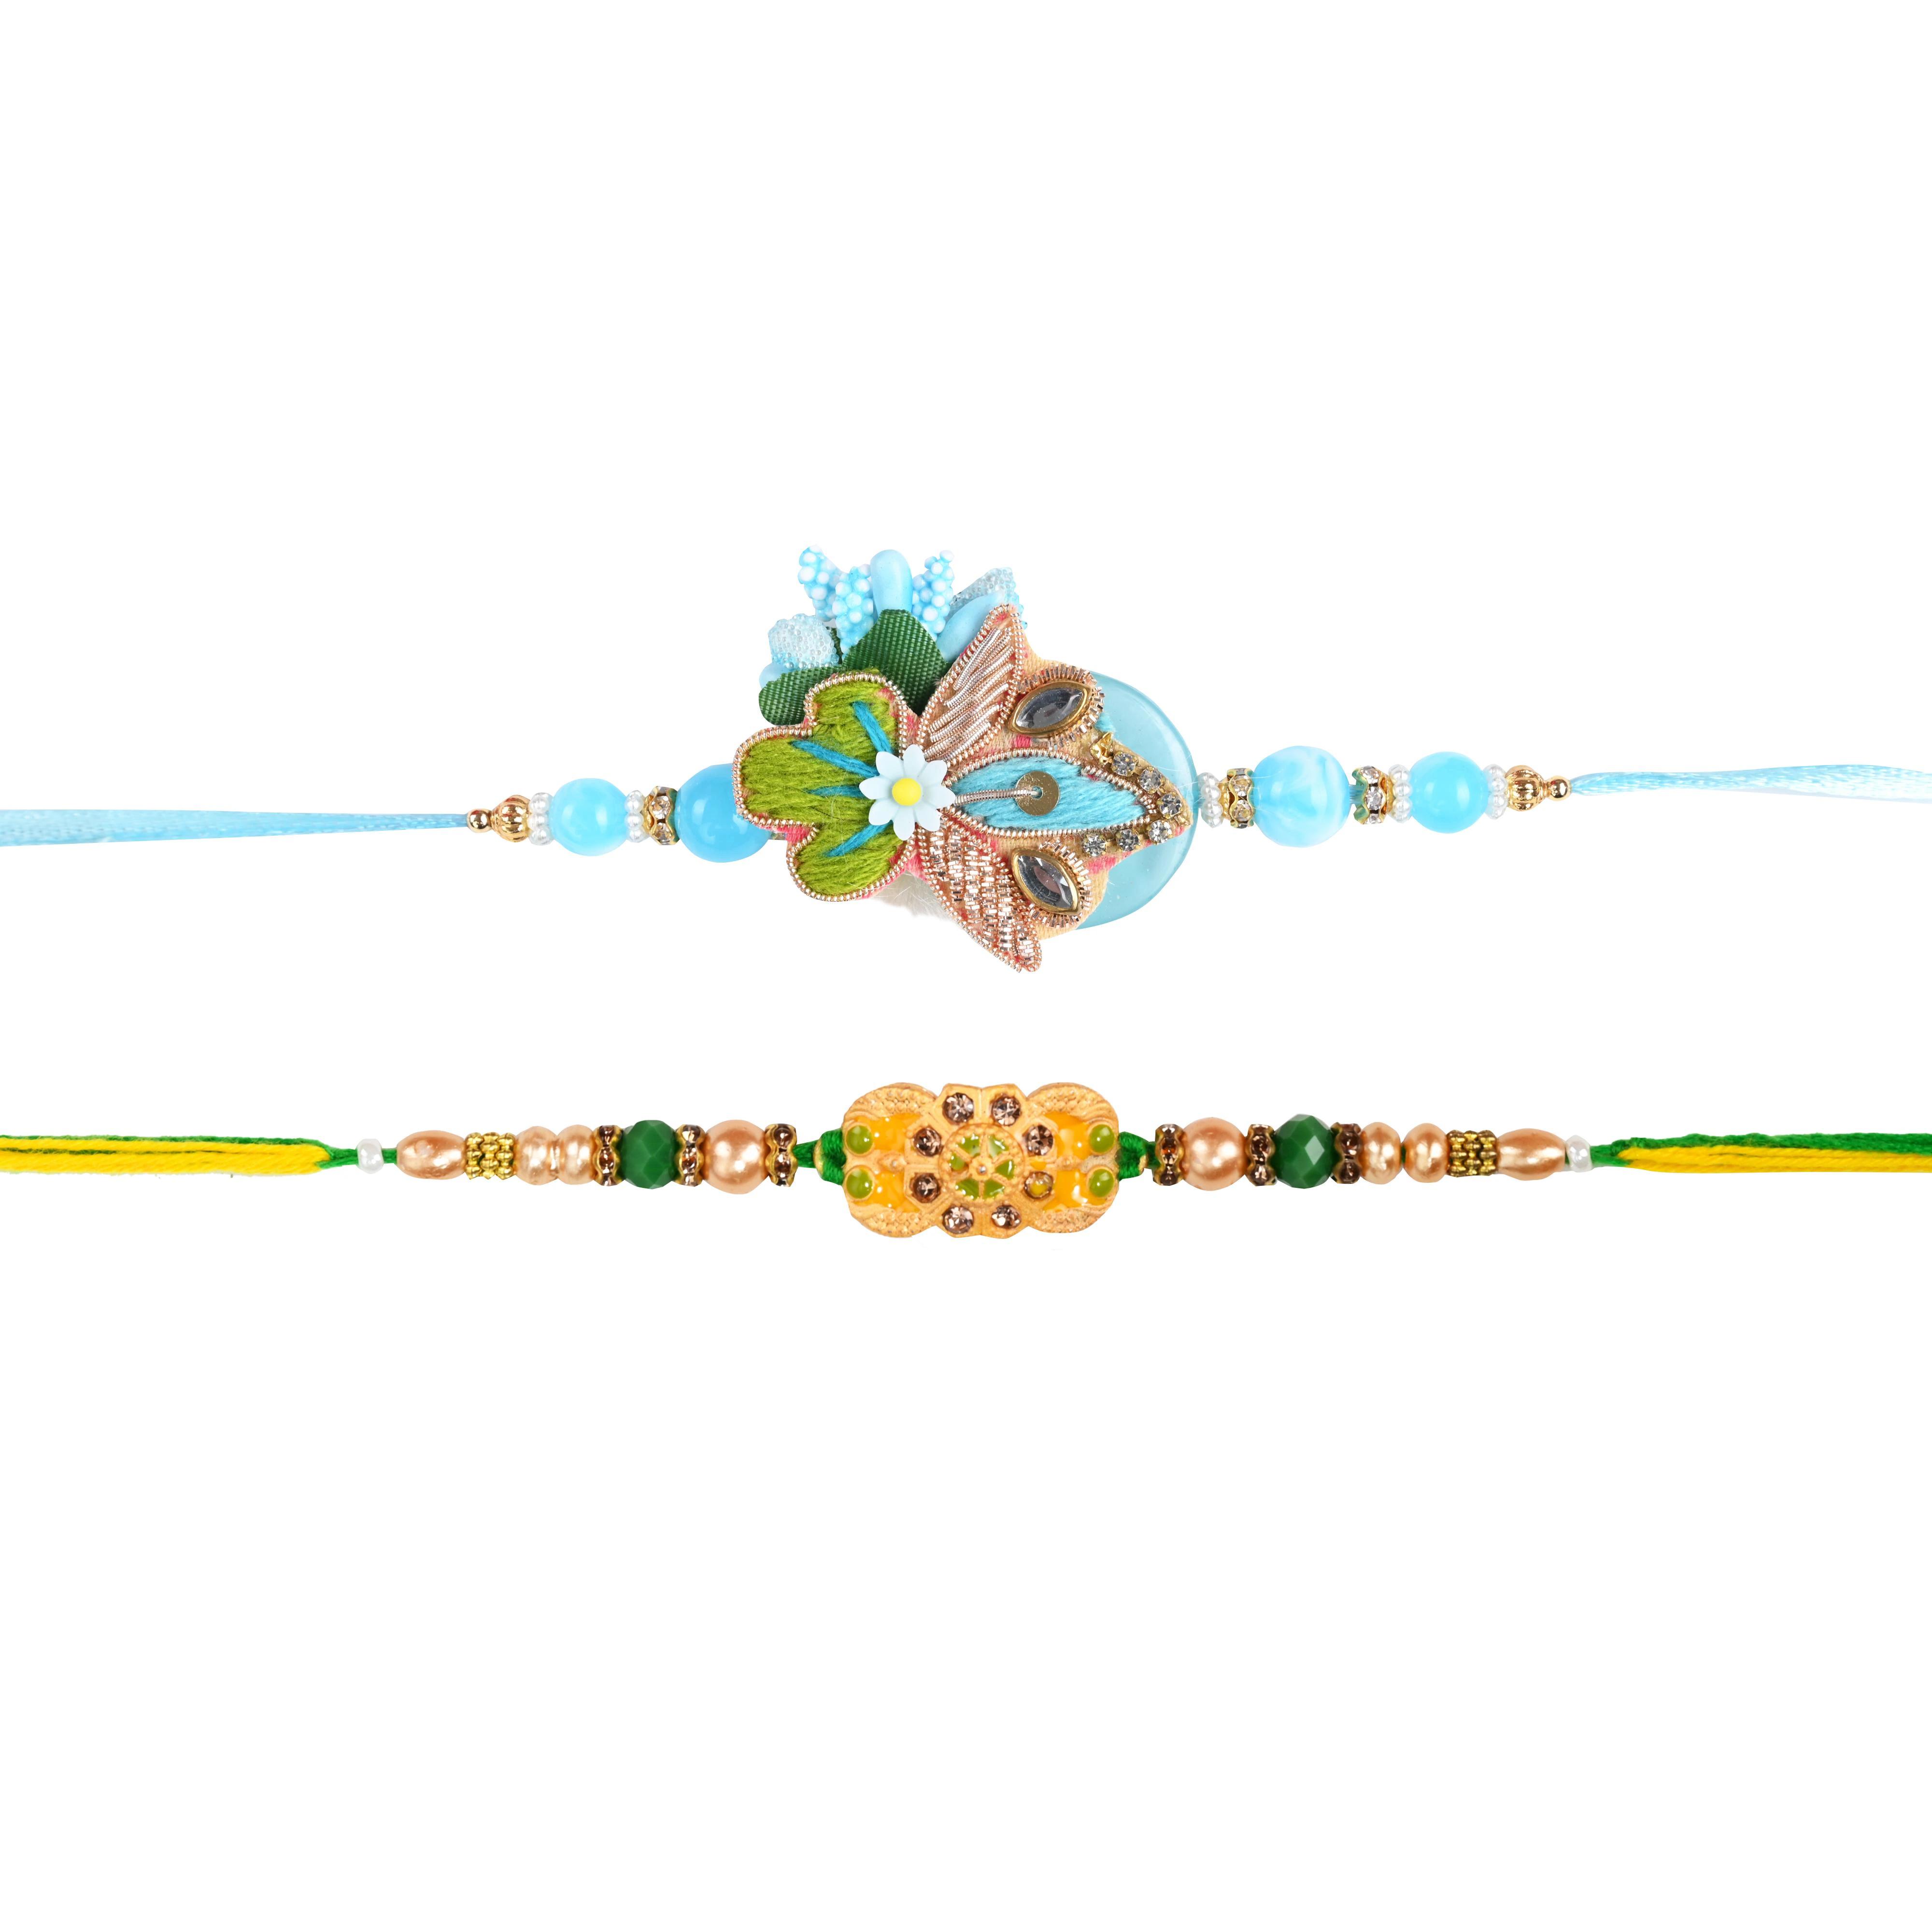
 This title captures the essence of offering two traditional Rakhis in 2 set, suitable for celebrating Raksha Bandhan
Type: Rakhis
Brand: The Stone Aisle
Price: Rs. 249
Celebrate the timeless bond of sibling love with our Set of 2 Elegant Rakhis. Each Rakhi is meticulously crafted to blend traditional charm with contemporary style. This set includes a beautifully adorned Pearl Rakhi and a classically designed Kundan Rakhi, making it the perfect choice for Raksha Bandhan. These Rakhis are not only aesthetically pleasing but also durable and comfortable to wear, ensuring your brothers feel cherished and special on this auspicious day.Celebrate the timeless bond of sibling love with our Set of 2 Elegant Rakhis. Each Rakhi is meticulously crafted to blend traditional charm with contemporary style. This set includes a beautifully adorned Pearl Rakhi and a classically designed Kundan Rakhi, making it the perfect choice for Raksha Bandhan. These Rakhis are not only aesthetically pleasing but also durable and comfortable to wear, ensuring your brothers feel cherished and special on this auspicious day.Celebrate the timeless bond of sibling love with our Set of 2 Elegant Rakhis. Each Rakhi is meticulously crafted to blend traditional charm with contemporary style. This set includes a beautifully adorned Pearl Rakhi and a classically designed Kundan Rakhi, making it the perfect choice for Raksha Bandhan. These Rakhis are not only aesthetically pleasing but also durable and comfortable to wear, ensuring your brothers feel cherished and special on this auspicious day.Celebrate the timeless bond of sibling love with our Set of 2 Elegant Rakhis. Each Rakhi is meticulously crafted to blend traditional charm with contemporary style. This set includes a beautifully adorned Pearl Rakhi and a classically designed Kundan Rakhi, making it the perfect choice for Raksha Bandhan. These Rakhis are not only aesthetically pleasing but also durable and comfortable to wear, ensuring your brothers feel cherished and special on this auspicious day. Celebrate the timeless bond of sibling love with our Set of 2 Elegant Rakhis. Each Rakhi is meticulously crafted to blend traditional charm with contemporary style. This set includes a beautifully adorned Pearl Rakhi and a classically designed Kundan Rakhi, making it the perfect choice for Raksha Bandhan. These Rakhis are not only aesthetically pleasing but also durable and comfortable to wear, ensuring your brothers feel cherished and special on this auspicious day.
Features: Premium Quality: Crafted with high-quality materials ensuring longevity and comfort.,Elegant Designs: Features a sophisticated Pearl Rakhi and a traditional Kundan Rakhi.,Comfortable Wear: Soft, durable threads suitable for all-day wear.,Perfect for All Ages: Suitable for both kids and adults, matching traditional and modern attire.,Symbolic: Represents love, protection, and the cherished bond between siblings.